The Journey of a Young Composer

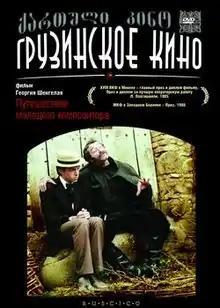
Film poster

The Journey of a Young Composer (translit. Akhalgazrda kompozitoris mogzauroba) is a 1985 Soviet comedy drama film directed by Giorgi Shengelaya. It was entered into the 36th Berlin International Film Festival where Shengelaya won the Silver Bear for Best Director.